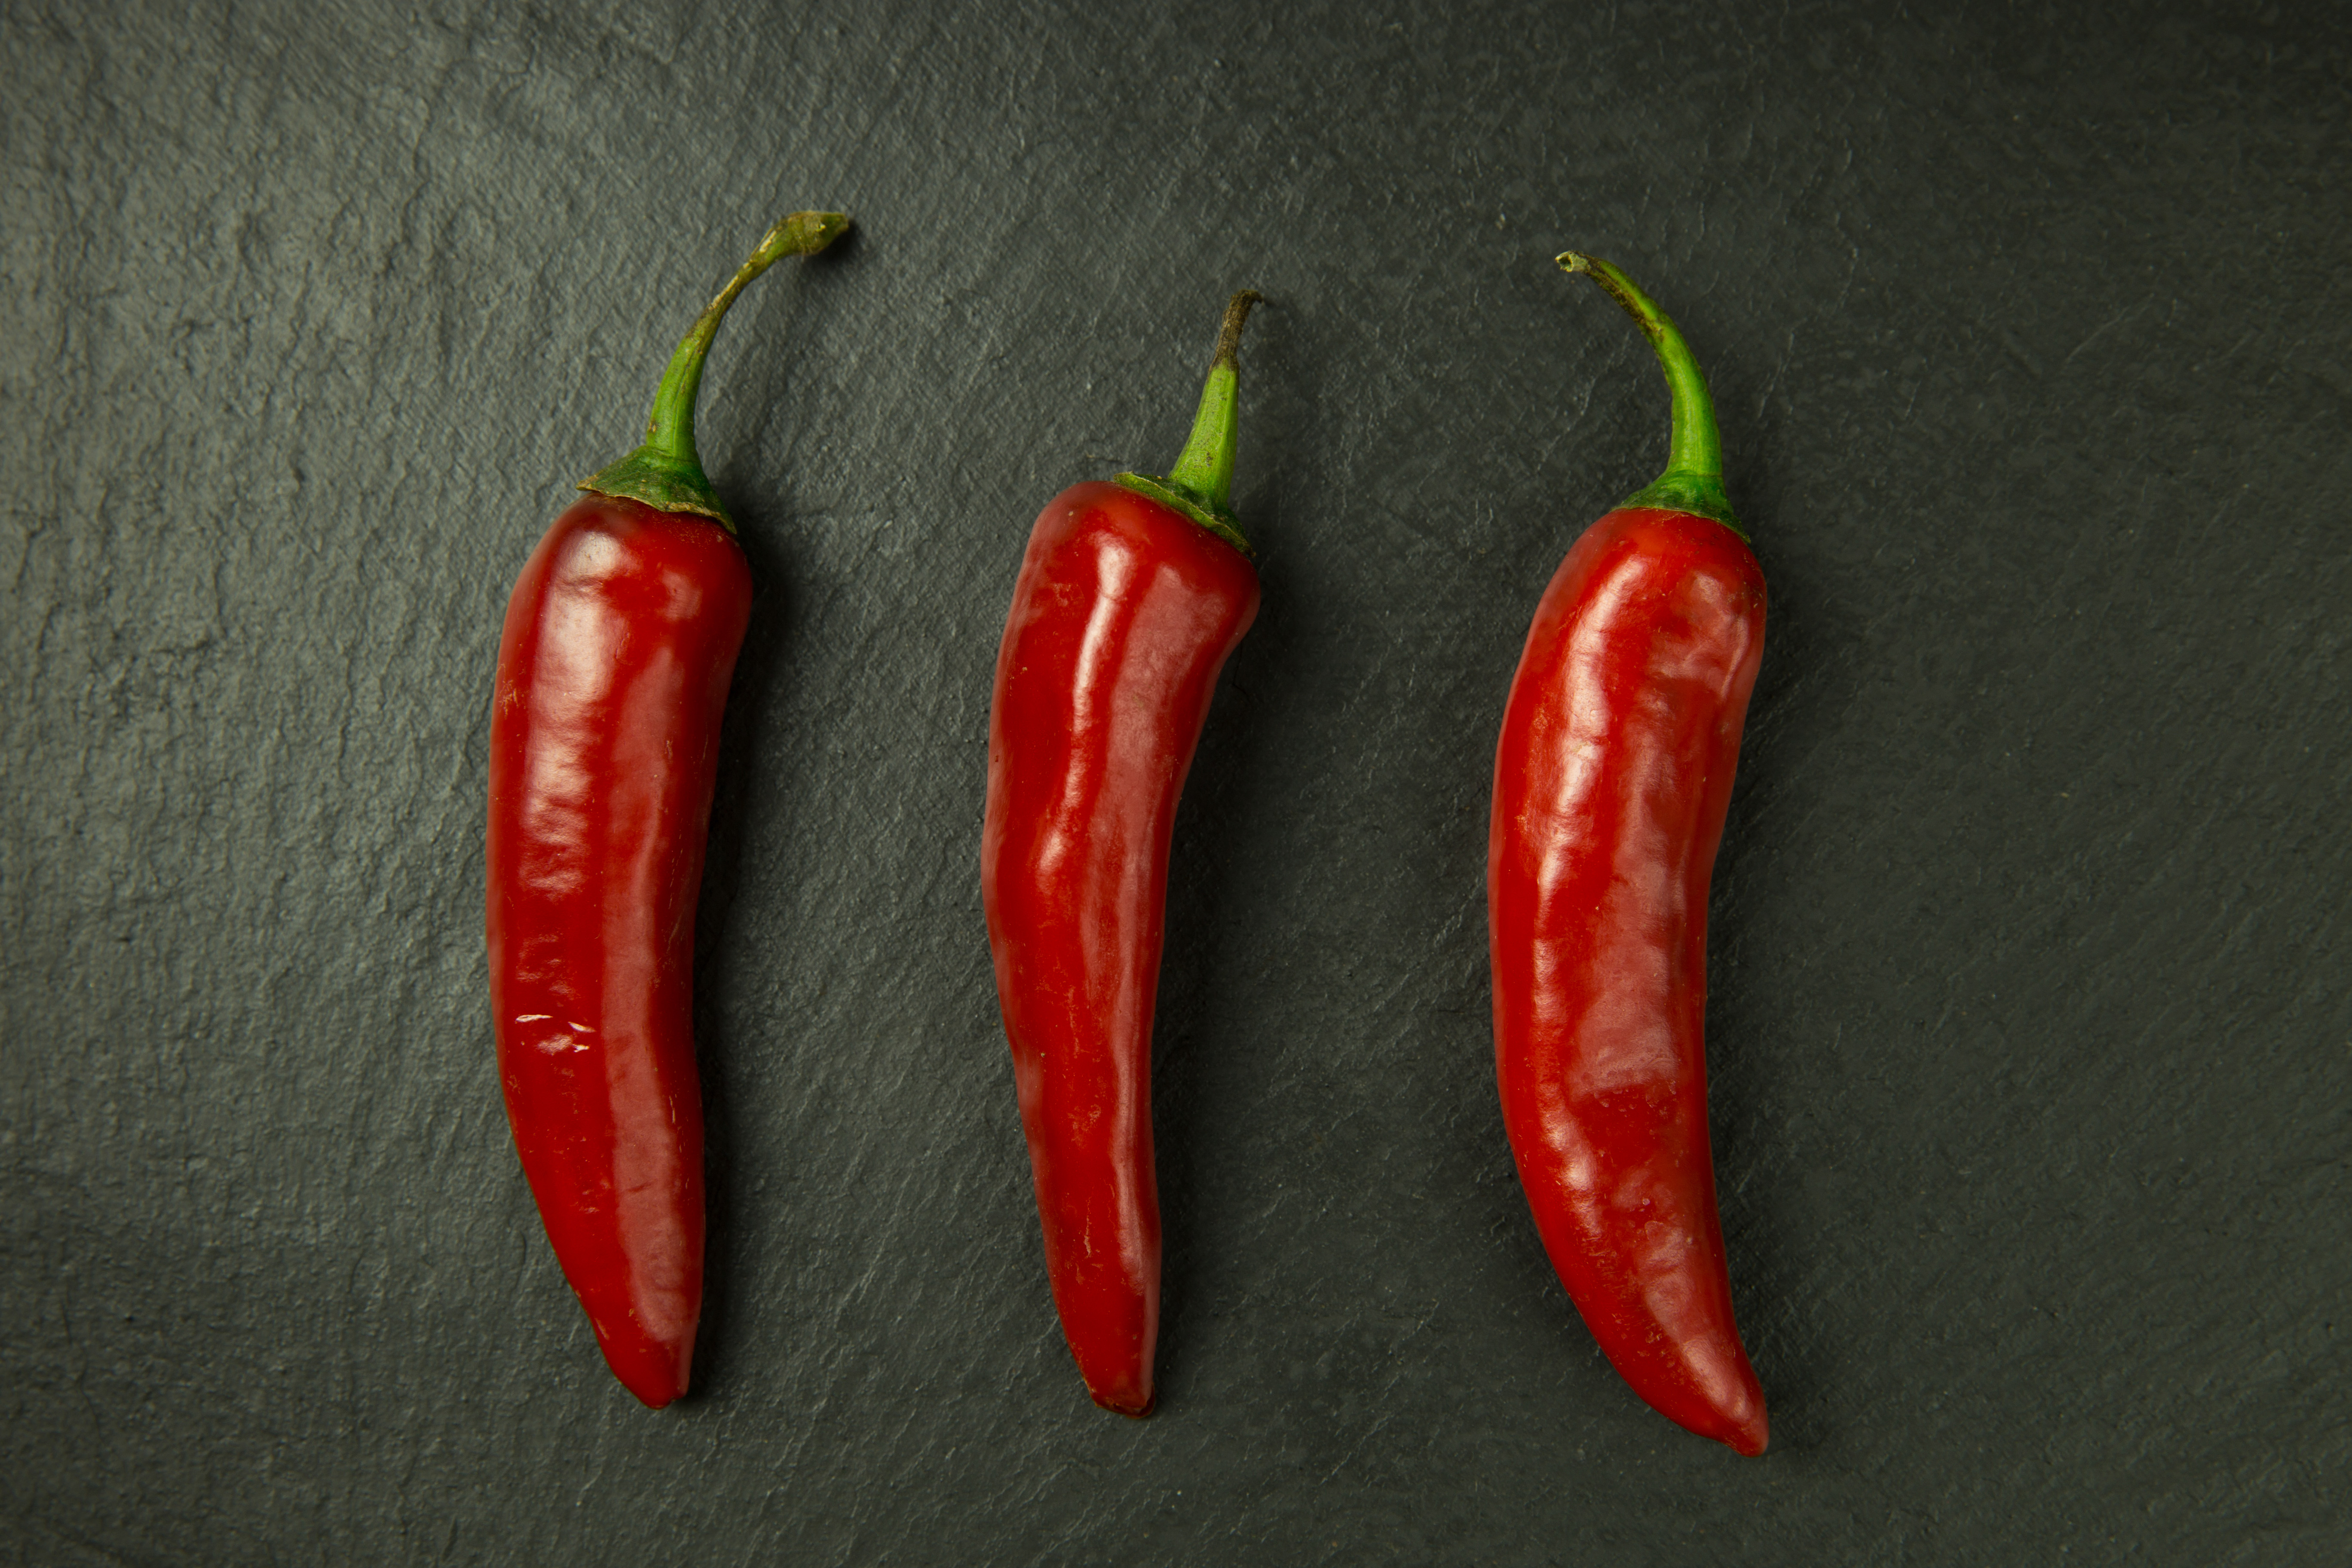
chili pepper, serrano pepper, malagueta pepper, bird's eye chili, tabasco pepper, peperoncini, cayenne pepper, bell peppers and chili peppers, chile de rbol, jalapeno, plant, vegetable, piquillo pepper, food, paprika, pasilla, nightshade family, produce, capsicum, flowering plant, habanero chili, natural foods, italian sweet pepper, fruit, ingredient